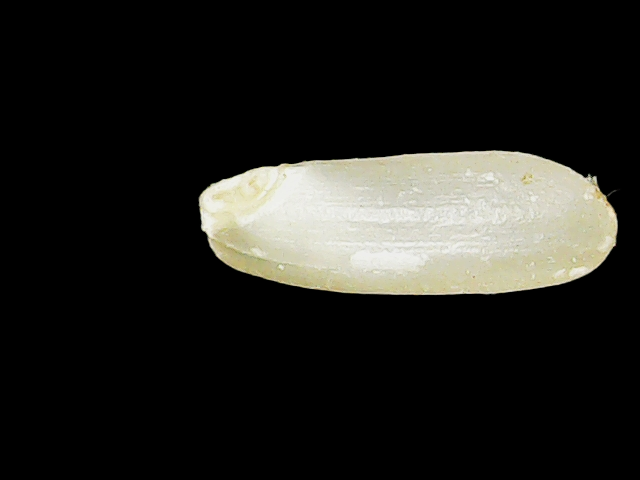
Rice variety: Binadhan17